Northwood School (Lake Placid, New York)

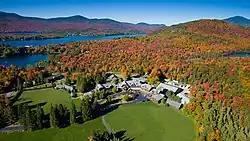
Aerial View of Northwood School.

Northwood School is an independent co-educational boarding and day school for grades 9 through 12 located in Lake Placid, New York, in the heart of the Adirondack Mountains.